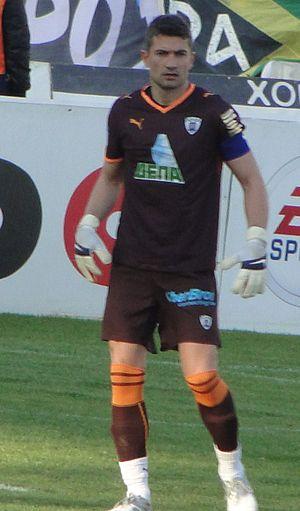
Konstantínos Chalkiás, ou Kóstas Chalkiás, né le 30 mai 1974 à Larissa, est un footballeur international grec évoluant au poste de gardien.